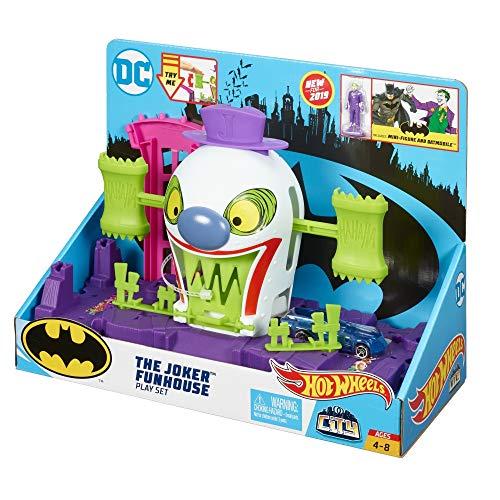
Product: Hot Wheels DC The Joker Playset
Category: Toys & Games | Toy Figures & Playsets | Playsets & Vehicles | Playsets
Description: The Joker Funhouse includes The Joker mini-figure and swinging mallets plus a Batmobile.
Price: $12.29
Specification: ProductDimensions:5.6x12x9inches|ItemWeight:0.16ounces|ShippingWeight:1.05pounds(Viewshippingratesandpolicies)|ASIN:B07GBBZHWF|Itemmodelnumber:GBW51|Manufacturerrecommendedage:4-8years